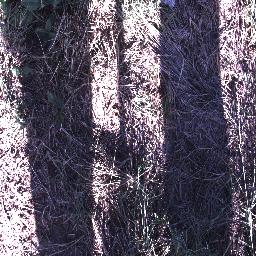
Label: negative